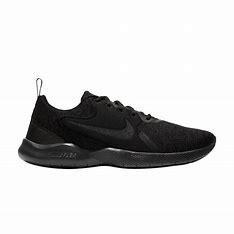
Brand: Nike
Model: Flex Experience Run 10